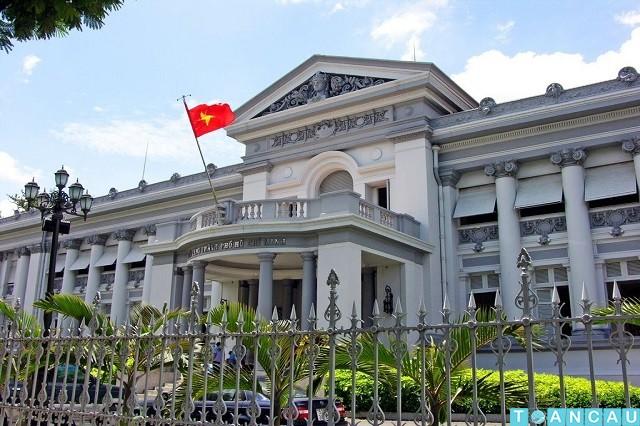
có một cột đèn đường xuất hiện ở bên hàng rào